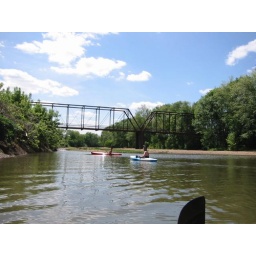
maries river abandoned bridge in background